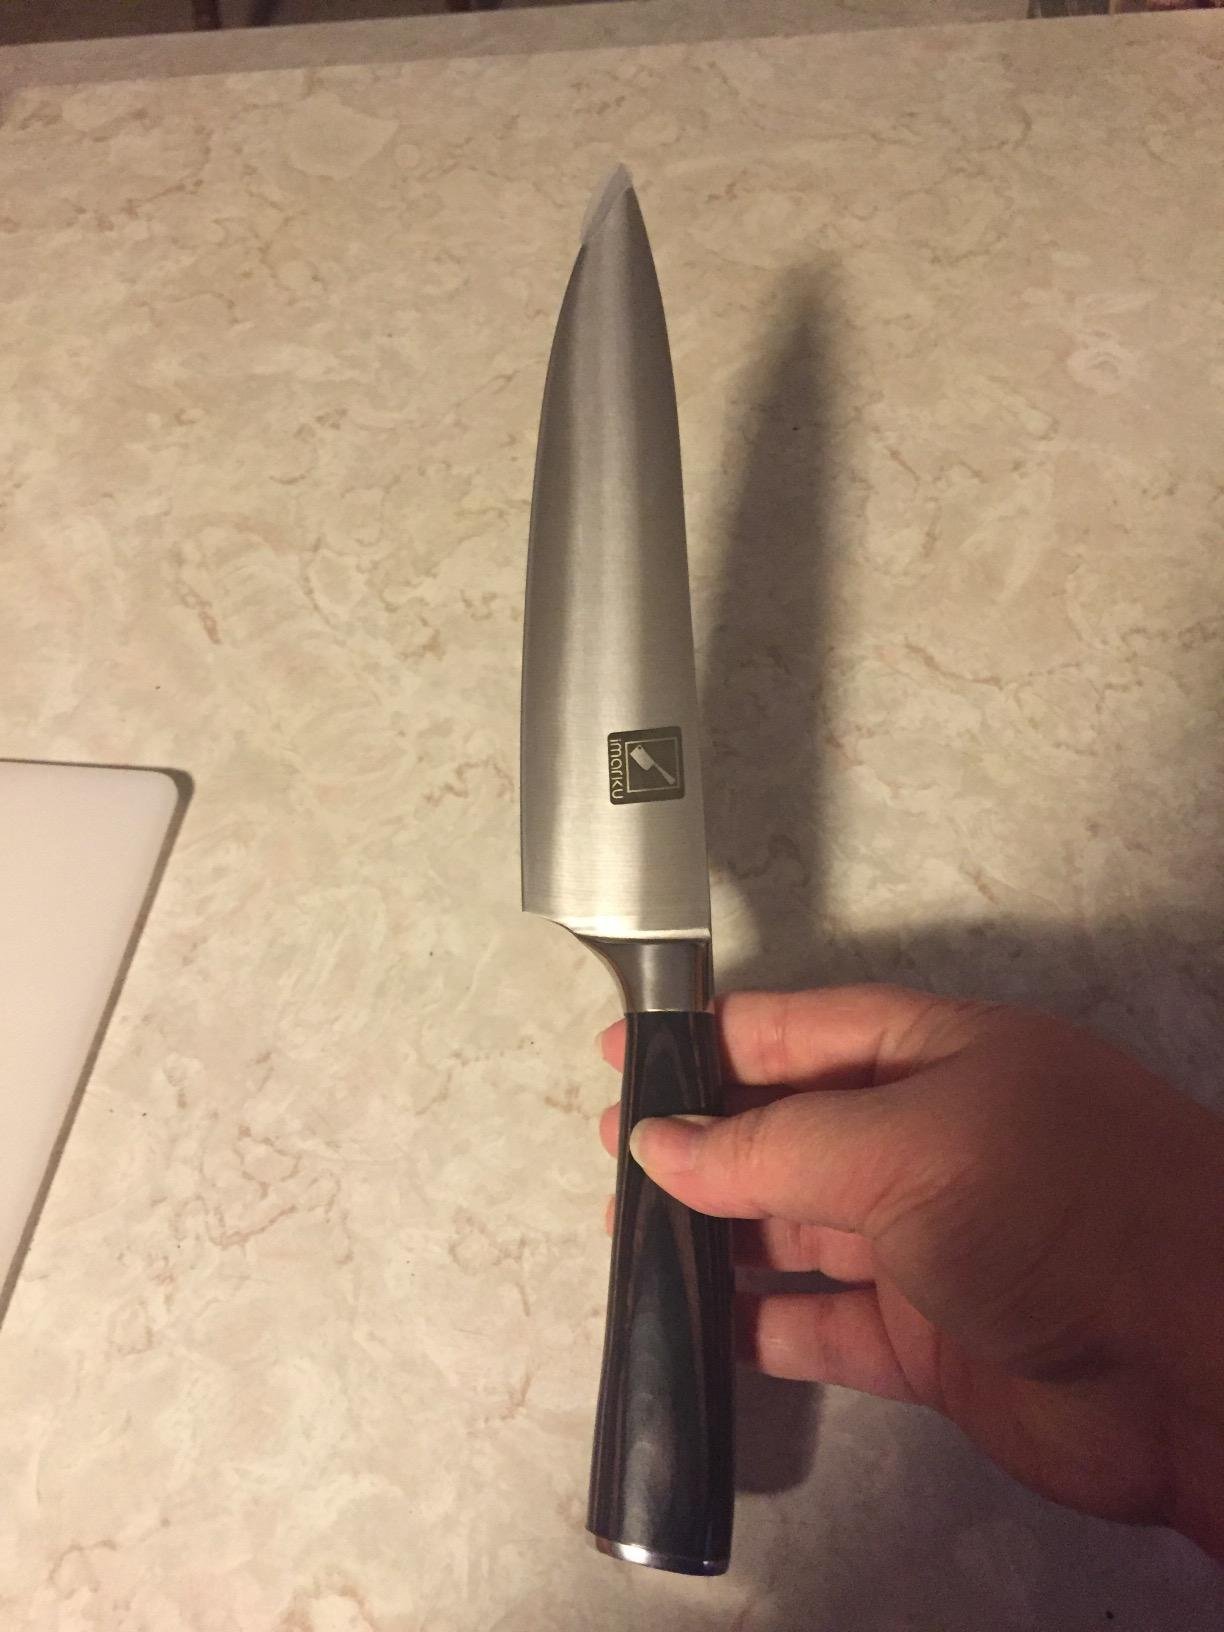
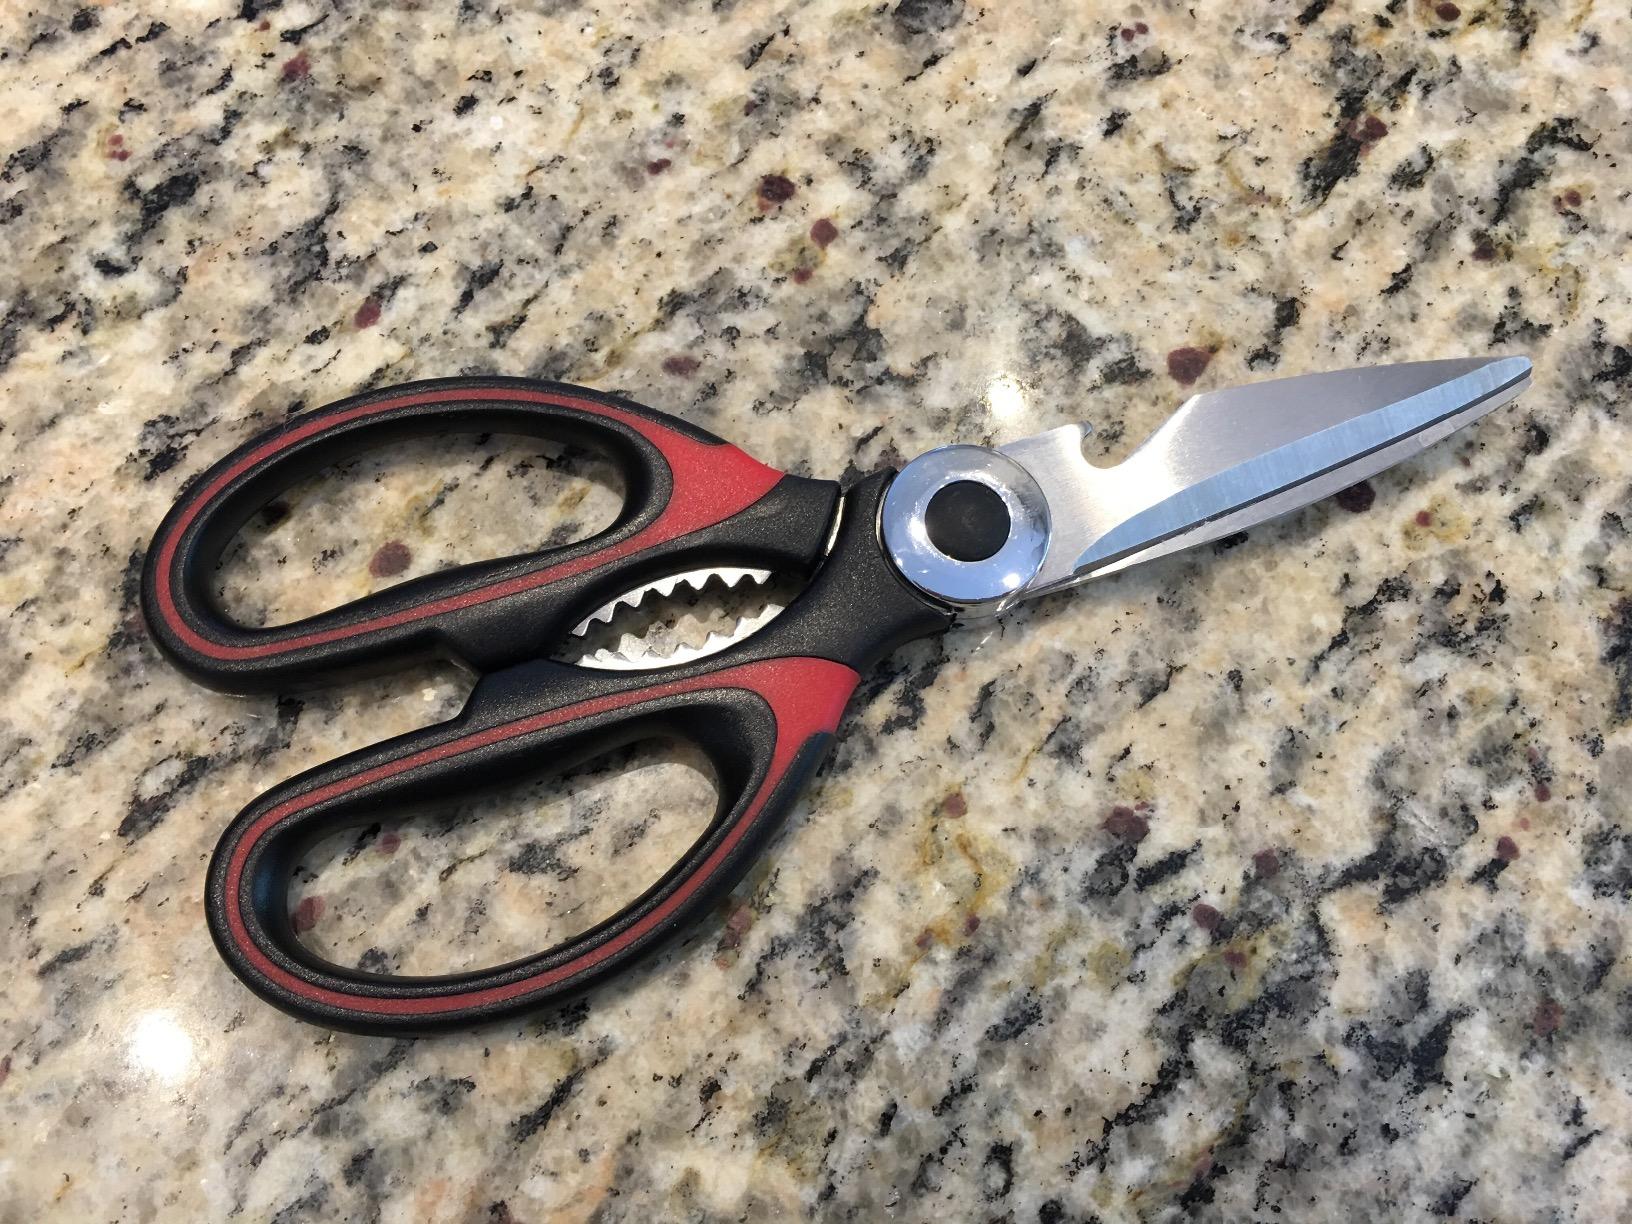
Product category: items_knife
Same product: no